Sibu

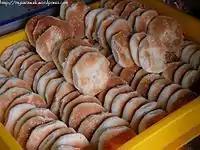
Kompia (光饼).

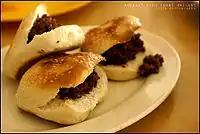
Kompia with minced pork.

Sibu features a number of shopping malls: Wisma Sanyan, Medan Mall, Sing Kwong Shopping Complex, Farley Departmental Store, Delta Mall, Star Mega Mall, Everwin, Swan Square, and The Hann's Residence.